Théodore Tiffereau

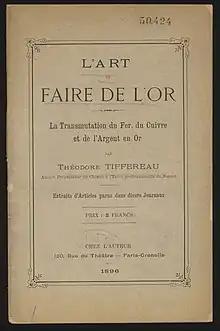
First page of L'Art Faire De L'Or by Théodore Tiffereau

He studied chemistry and physics at the Professional School 2 of Nantes, he is also a chemistry trainer there.